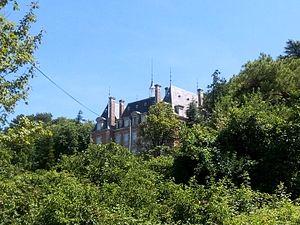
Baix - château de Saint-Maurice
Auguste Le Sourd est un historien et archiviste français, spécialiste de l'histoire du Vivarais, né le 4 août 1875 à Vals-les-Bains et mort le 7 février 1934 à Baix.
La liste des châteaux de l'Ardèche recense de manière non exhaustive les mottes castrales ou châteaux de terre, les châteaux, château fort ou château de plaisance, les châteaux viticoles, les maisons fortes, les manoirs, situés dans le département français de l'Ardèche. Il est fait état des inscriptions et classements au titre des monuments historiques.